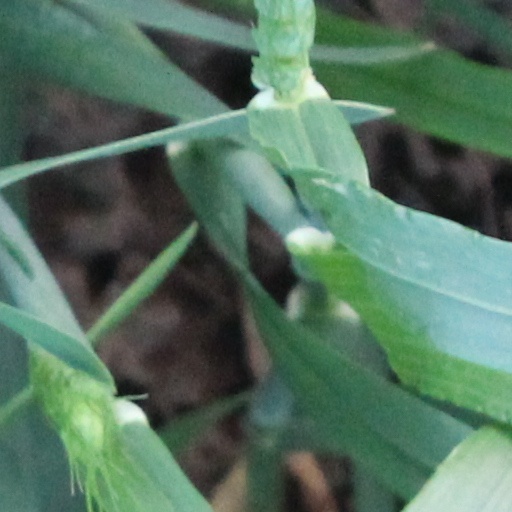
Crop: wheat